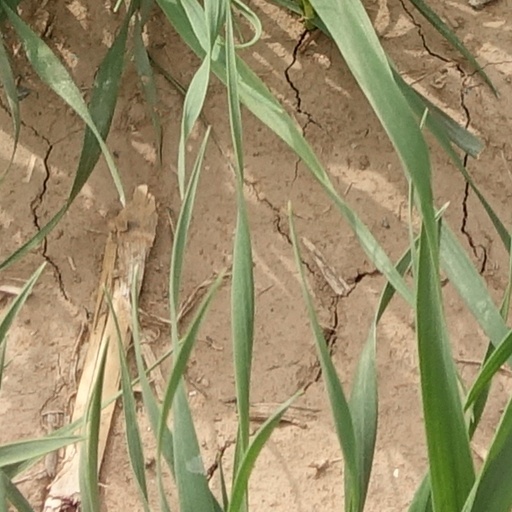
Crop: wheat